Western (genre)

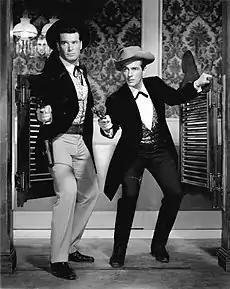
James Garner and Jack Kelly in "Maverick" (1957)

When television became popular in the late 1940s and 1950s, Television Westerns quickly became an audience favorite. Beginning with rebroadcasts of existing films, a number of movie cowboys had their own TV shows. As demand for the Western increased, new stories and stars were introduced. A number of long-running TV Westerns became classics in their own right, such as: "The Lone Ranger" (1949–1957), "Death Valley Days" (1952–1970), "The Life and Legend of Wyatt Earp" (1955–1961), "Cheyenne" (1955–1962), "Gunsmoke" (1955–1975), "Maverick" (1957–1962), "Have Gun – Will Travel" (1957–1963), "Wagon Train" (1957–1965), "The Rifleman" (1958–1963), "Rawhide" (1959–1966), "Bonanza" (1959–1973), "The Virginian" (1962–1971), and "The Big Valley" (1965–1969). "The Life and Legend of Wyatt Earp" was the first Western television series written for adults, premiering four days before "Gunsmoke" on September 6, 1955.